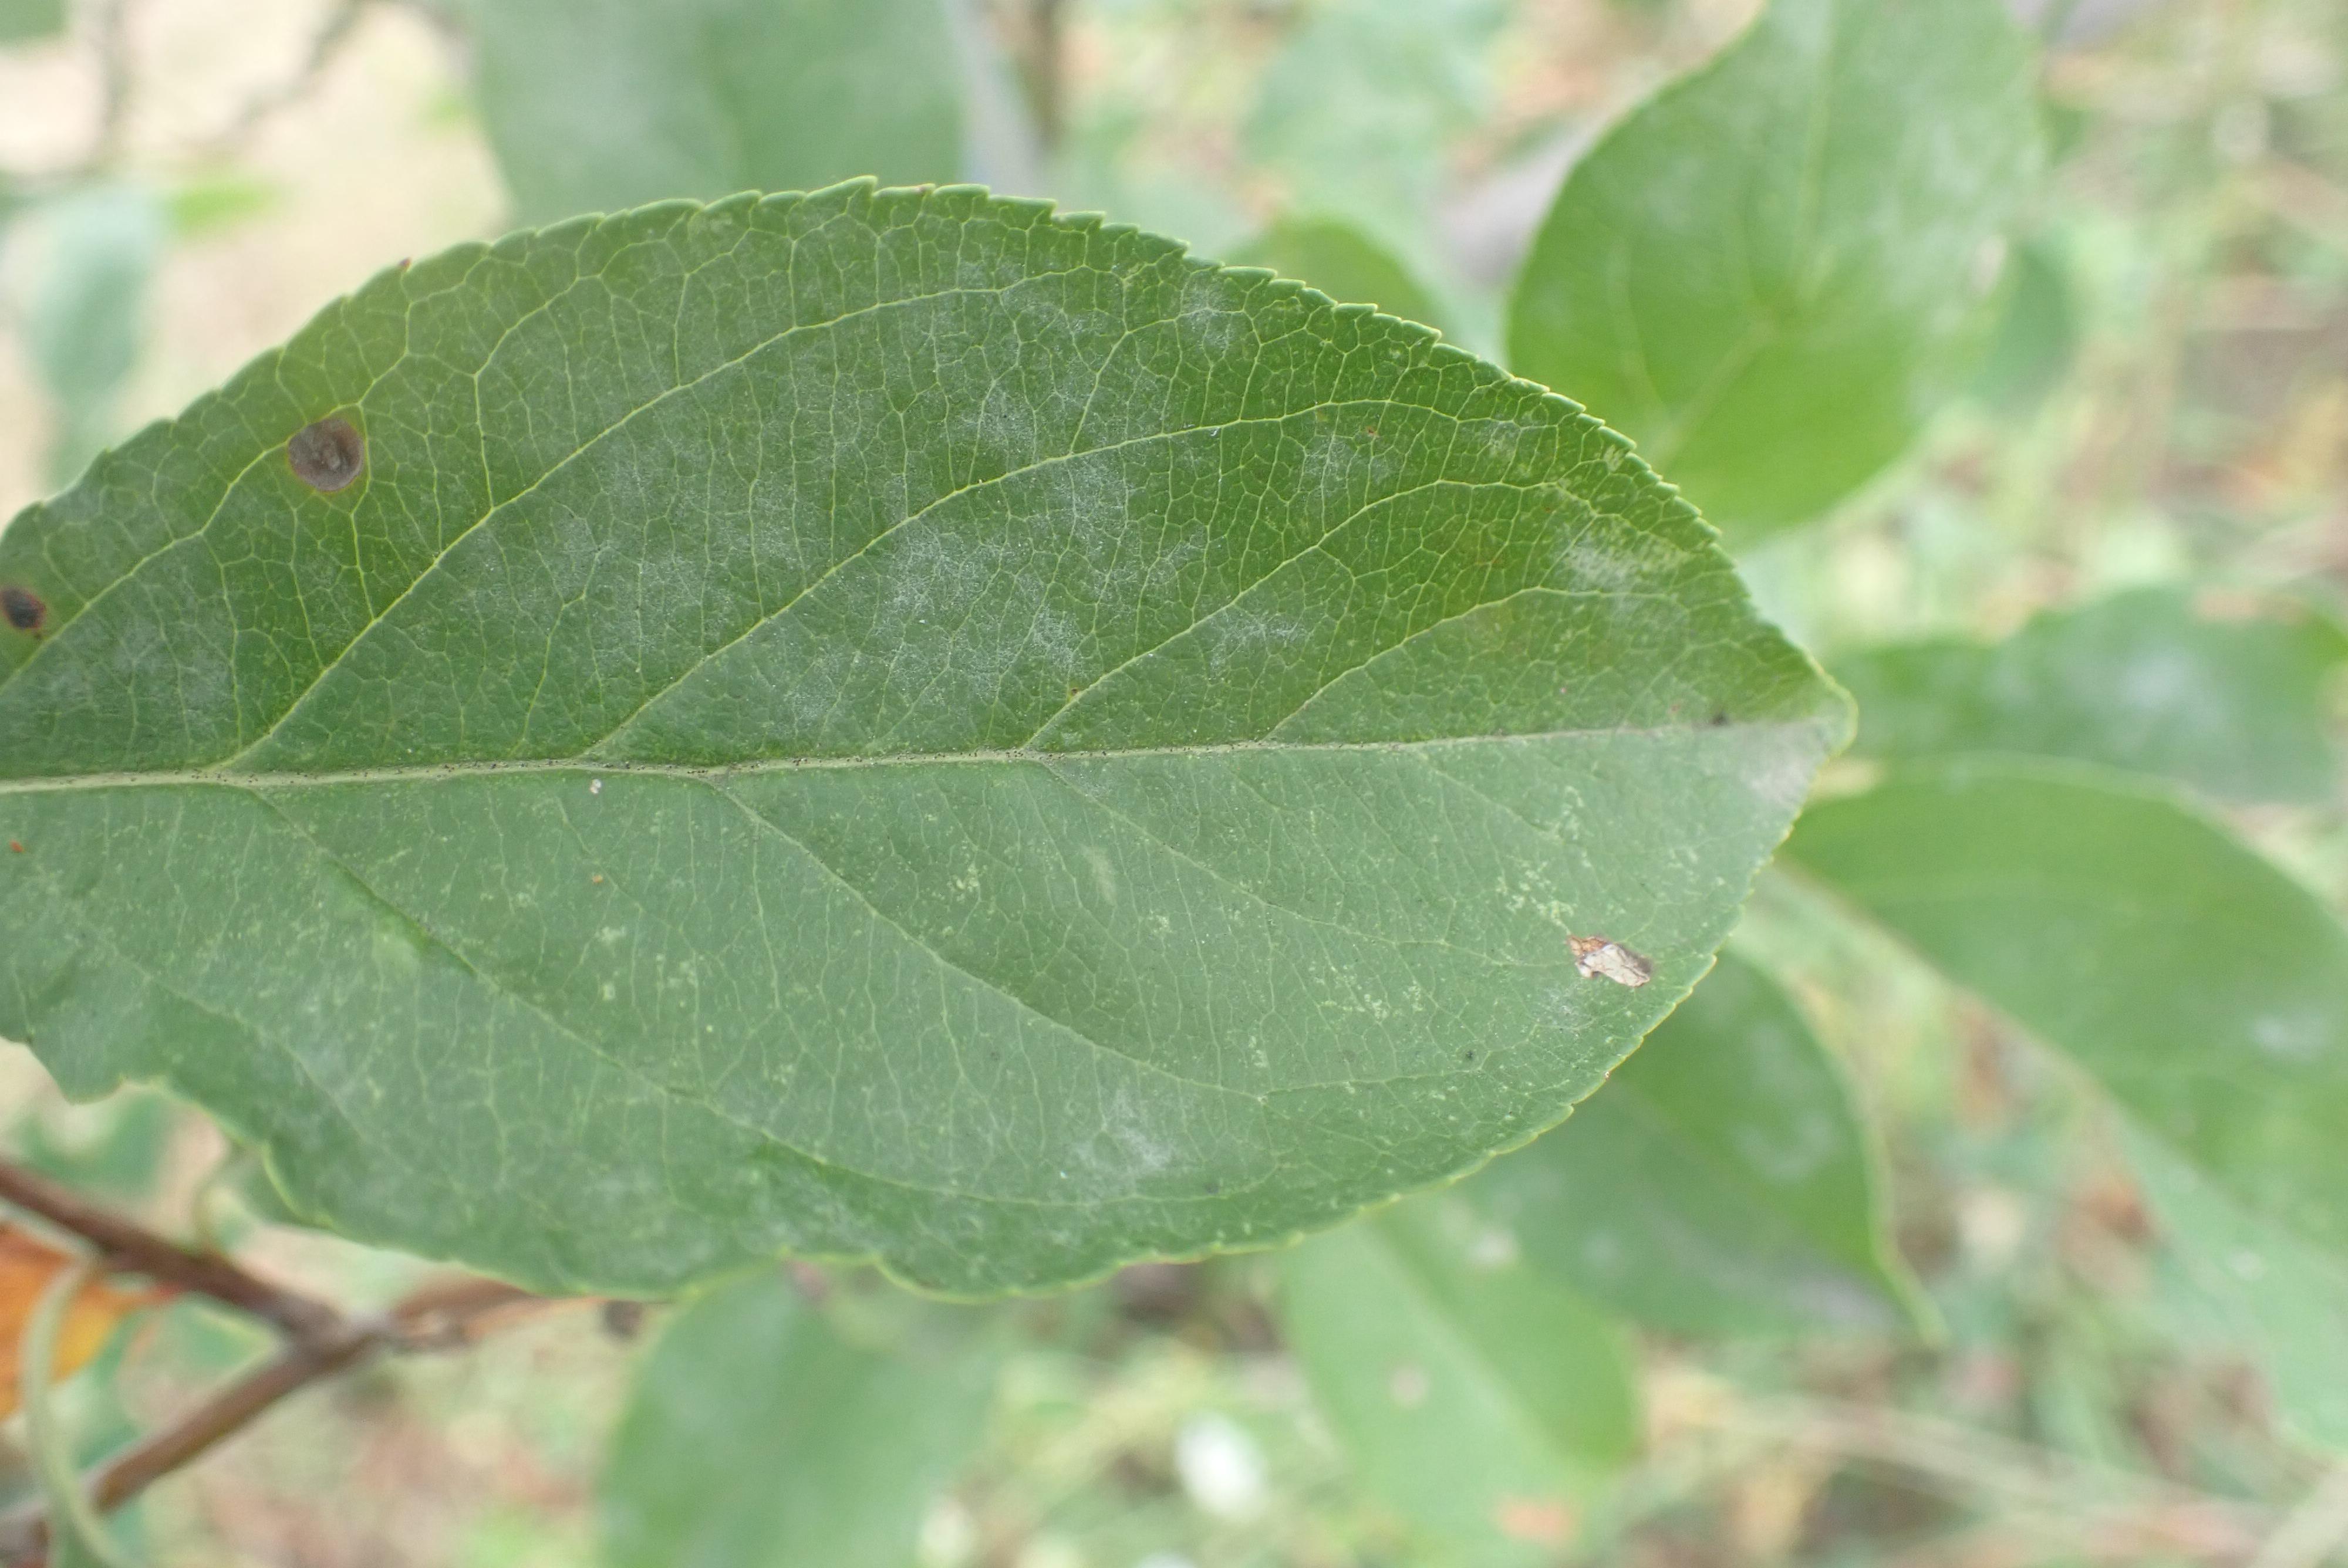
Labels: complex